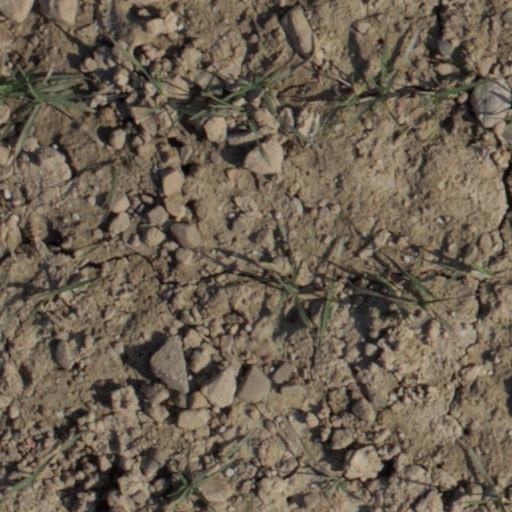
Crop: wheat